Metropolitan Area Projects Plan

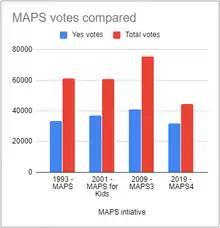
Comparison of Yes votes and total votes of the MAPS initiatives

On December 10, 2019, voters passed MAPS 4. The one cent sales tax will be extended for eight years, and is expected to bring in $978 million. Sixteen Projects are centered around neighborhood and quality of life needs for the city.